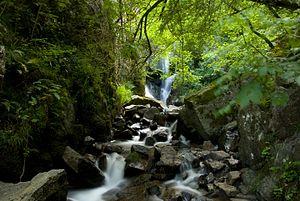
La rivière Ambène dans les gorges d'Enval
L'Ambène est une petite rivière qui coule dans le département du Puy-de-Dôme, en région Auvergne-Rhône-Alpes, affluent du Bédat, donc sous-affluent de la Loire par l'Allier et la Morge.
Les gorges d'Enval sont un site naturel classé zone naturelle d'intérêt écologique, faunistique et floristique situé dans le Puy-de-Dôme à proximité de Riom. Elles sont traversées par le ruisseau de l'Ambène et débouchent à Enval.